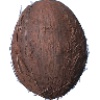
Label: Cocos 1